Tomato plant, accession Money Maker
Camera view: bottom (45 deg); turntable rotation: 120 degrees
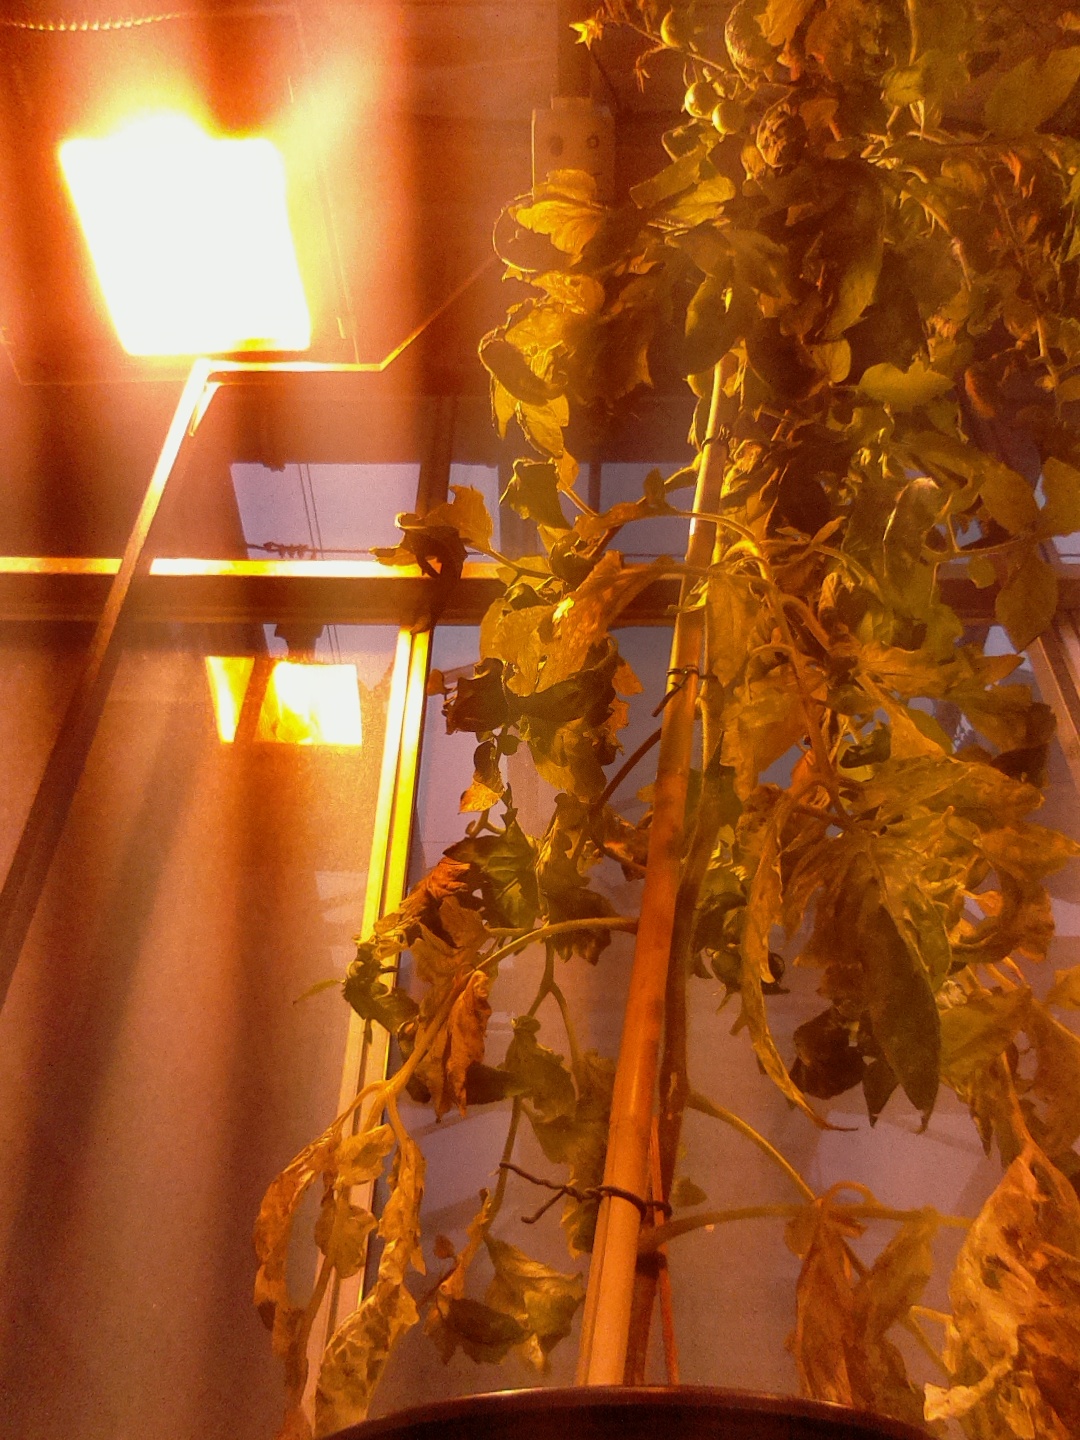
BBCH growth stage 71: 10%-20% of final fruit size